Tim Wilson (Australian politician)

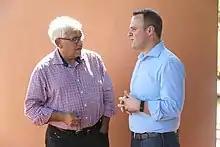
Wilson (right) as Human Rights Commissioner in 2015 with Aboriginal and Torres Strait Islander Social Justice Commissioner Mick Gooda

During his time at the IPA, Wilson was a vocal critic of the Human Rights Commission and called for the abolition of the Commission.